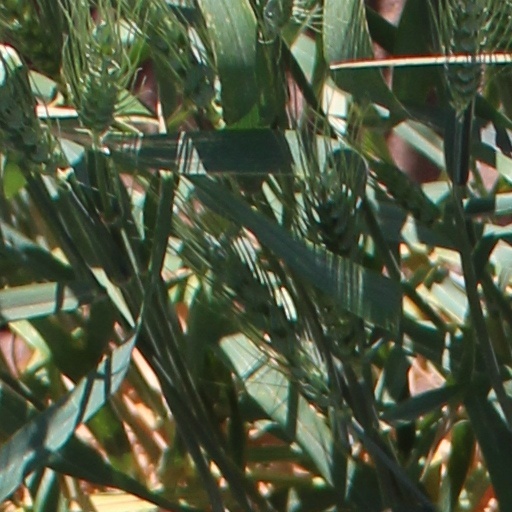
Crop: wheat